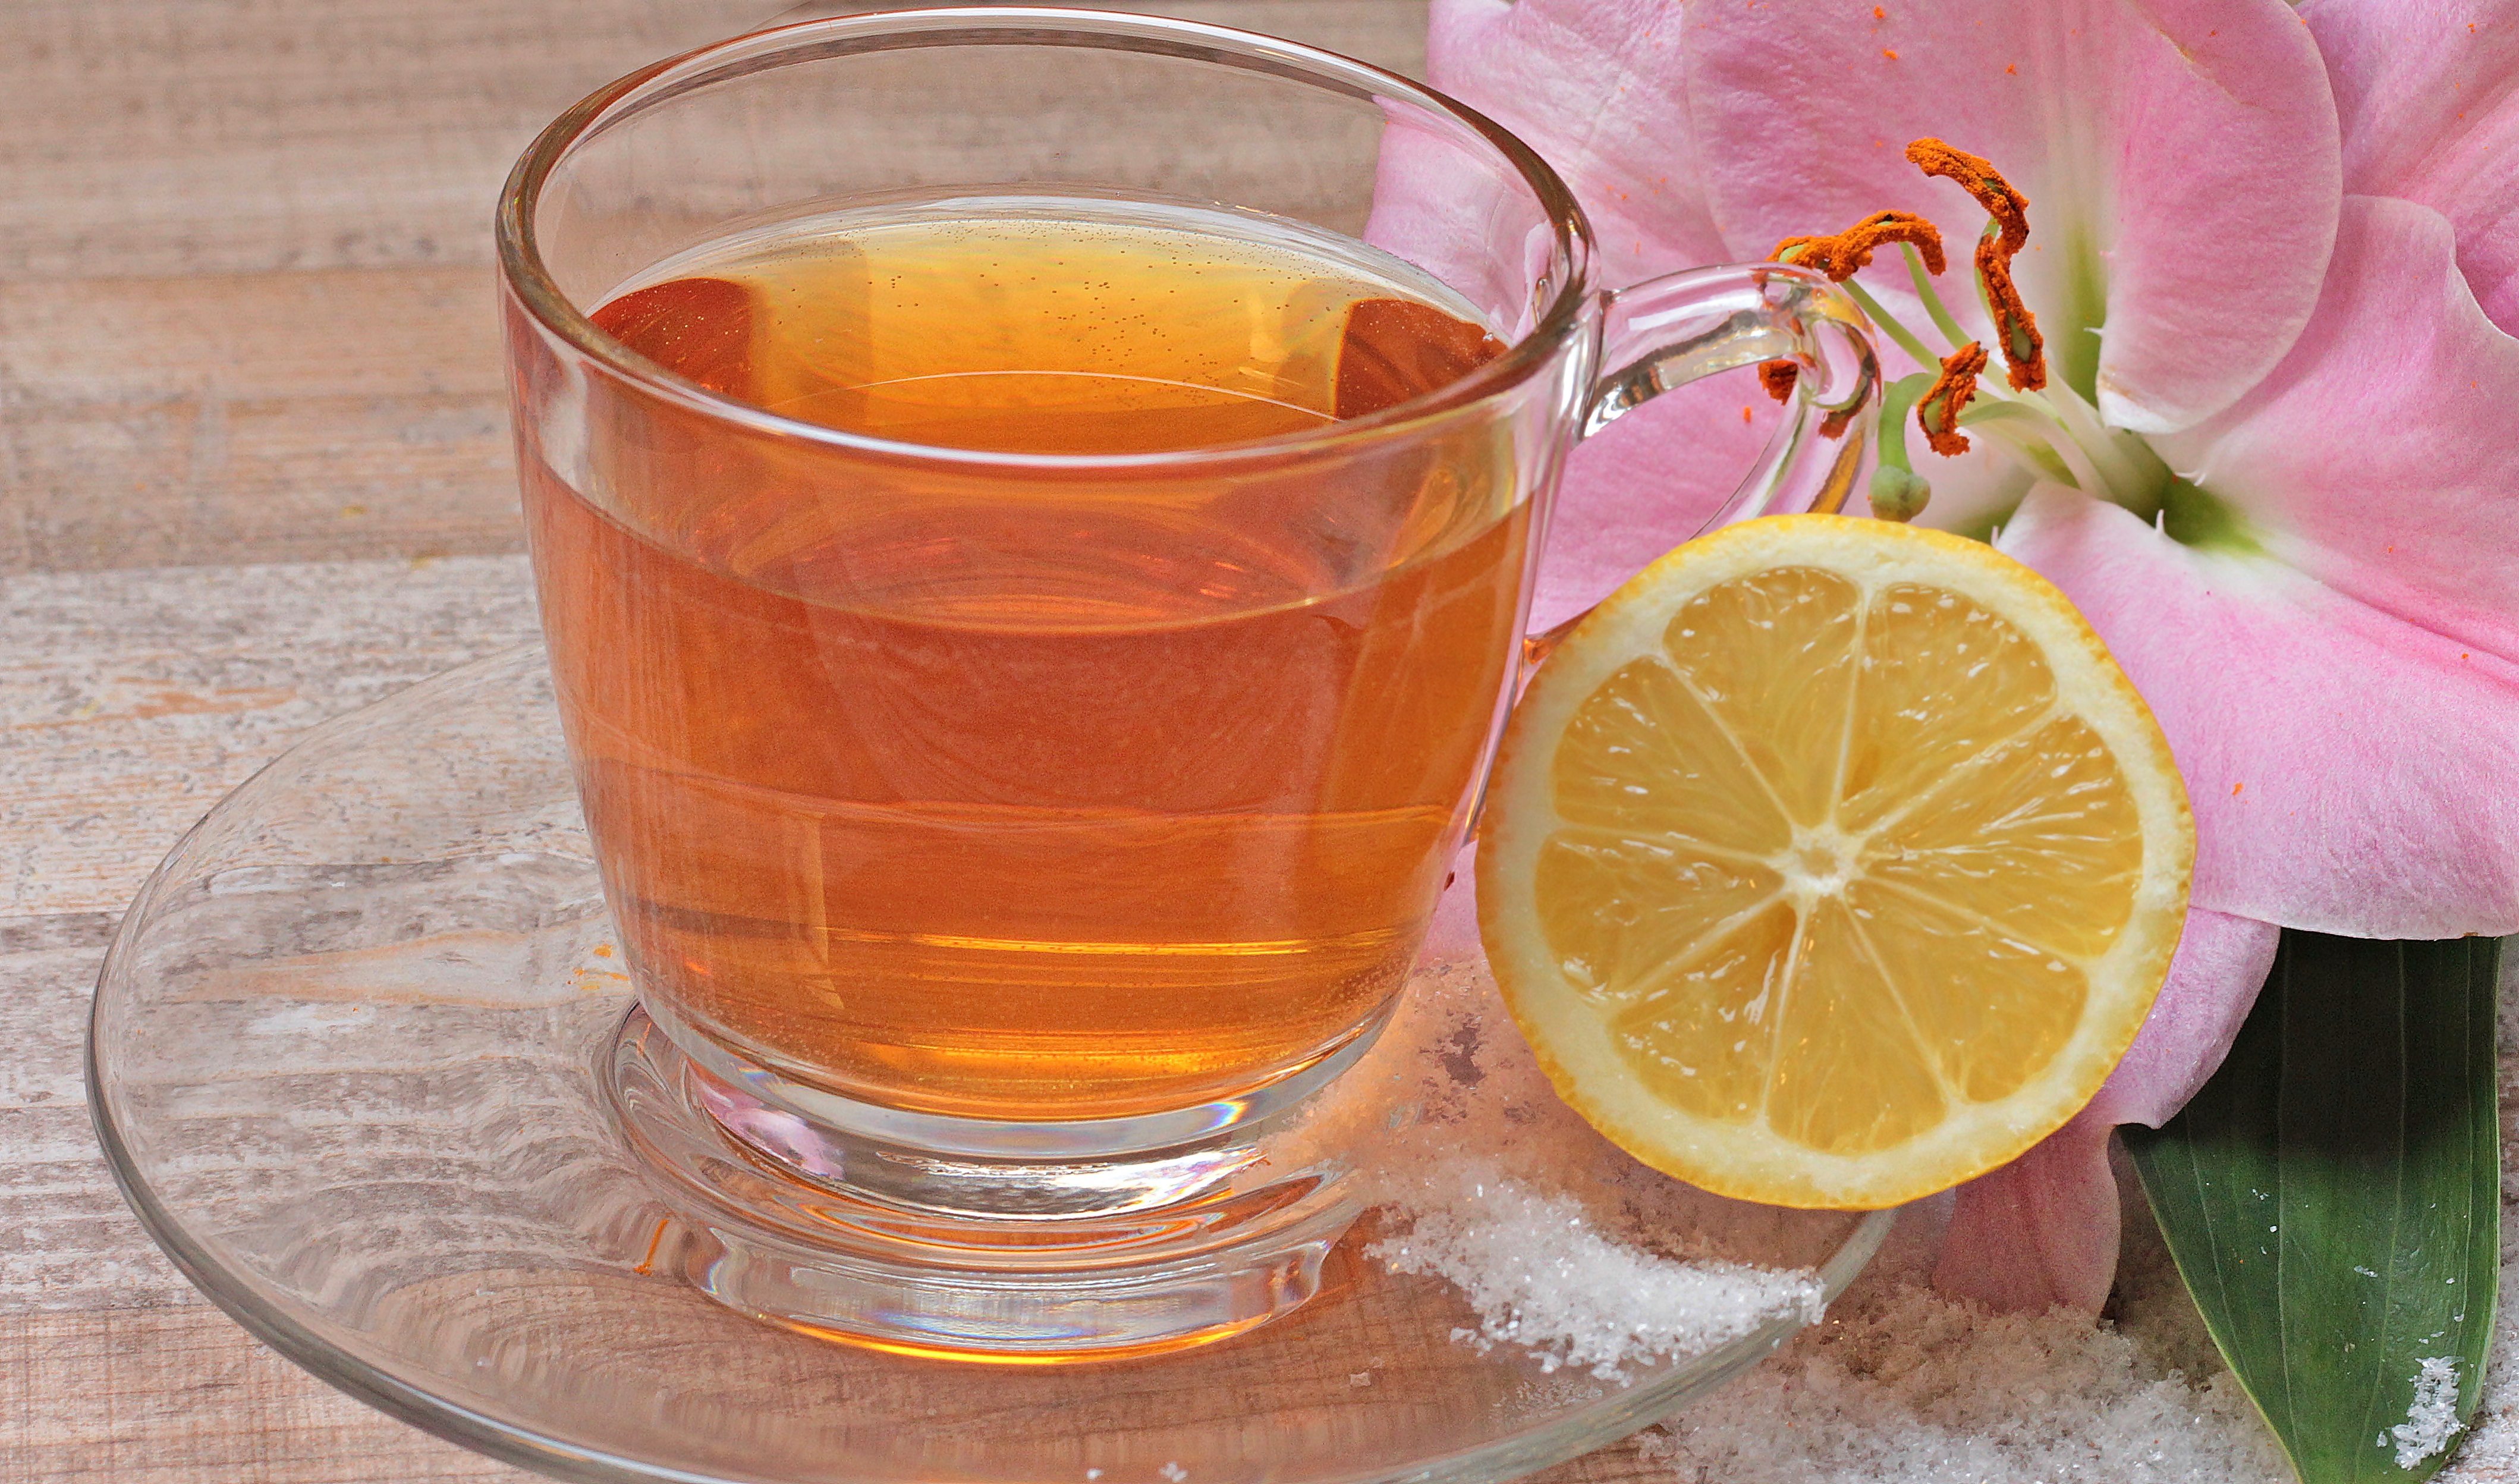
blossom, cold, winter, plant, fruit, flower, bloom, orange, food, produce, drink, healthy, lemon, cocktail, juice, tee, lily, liqueur, pension, vitamins, frisch, bless you, citrus, defense, sour, punch, flowering plant, vitaminhaltig, citrus fruit, vitamin c, rich in vitamins, prevent, strengthen, immune, land plant, distilled beverage, mai tai, immune system, hot lemon, prophylaxis, abwehrkr fte